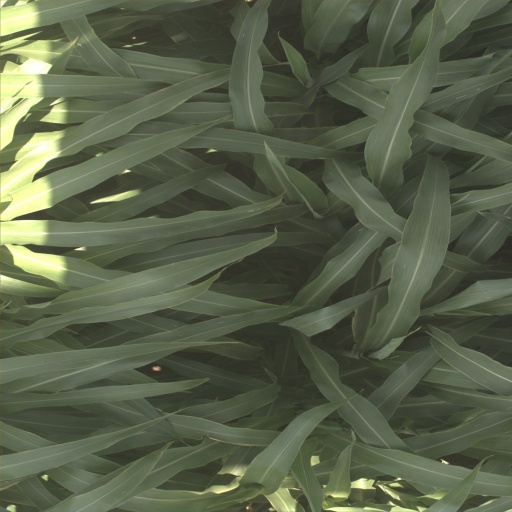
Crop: sorghum